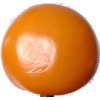
Label: Tomato Yellow 1